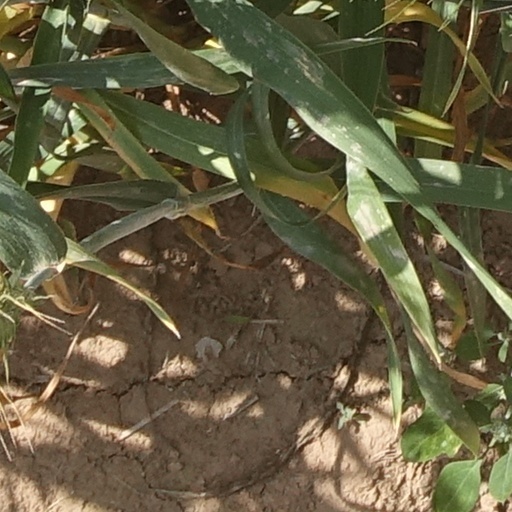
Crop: wheat